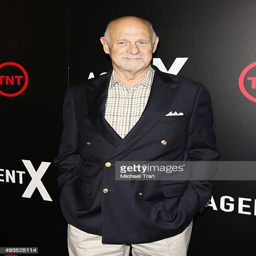
actor arrives at the premiere